R v Gnango

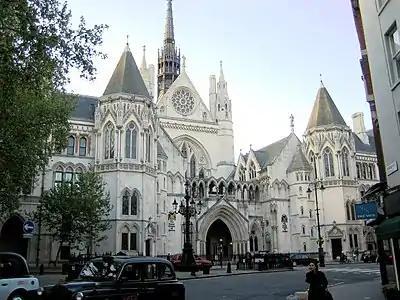
The Court of Appeal, where Gnango's conviction was quashed in 2010

With the leave of a single judge of the Court of Appeal, Gnango appealed against his conviction for the murder of Pniewska and made a renewed application for leave to appeal against the minimum terms of the sentences imposed upon him for the attempted murder of "Bandana man" and possession of a firearm with intent to endanger life. The court was constituted by Thomas, Hooper, Hughes & Gross LJJ and Hedley J and heard the appeal on 14 December 2009. Lord Justice Thomas gave the judgment of the court on 15 July 2010.